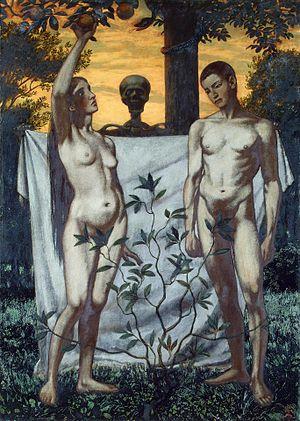
Hans Thoma, né le 2 octobre 1839 à Bernau en Forêt-Noire et mort le 7 novembre 1924 à Karlsruhe, est un peintre allemand, dont le style évolua à partir des années 1880 vers une forme de naturalisme magique et fantastique, puisant dans la renaissance allemande.